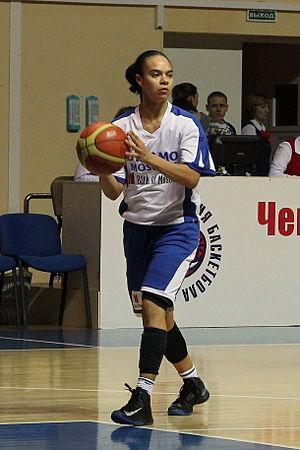
L’équipe de Slovaquie féminine de basket-ball est la sélection des meilleures joueuses slovaques. Elle est placée sous l’égide de la Fédération slovaque de basket-ball. La Slovaquie, membre de la zone FIBA Europe, a rejoint les compétitions internationales avec l’apparition du pays en 1993, prenant la suite de l’équipe de Tchécoslovaquie.